Pied currawong

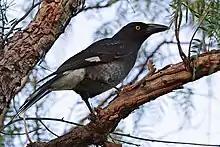
A dark grey crow-like bird perched in a peppercorn tree

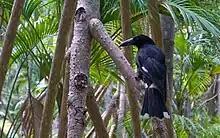
a black crow-like bird perched in a palm forest

The pied currawong is generally a black bird with white in the wing, undertail coverts, the base of the tail and most visibly, the tip of the tail. It has yellow eyes. Adult birds are in length, with an average of around ; the wingspan varies from , averaging around . Adult males average around , females . The wings are long and broad. The long and heavy bill is about one and a half times as long as the head and is hooked at the end. Juvenile birds have similar markings to adults but have softer and brownish plumage overall, although the white band on the tail is narrower. The upperparts are darker brown with scallops and streaks over the head and neck, and the underparts lighter brown. The eyes are dark brown and the bill dark with a yellow tip. The gape is a prominent yellow. Older birds grow darker until adult plumage is achieved, but juvenile tail markings only change to adult late in development. Birds appear to moult once a year in late summer after breeding. The pied currawong can live for over 20 years in the wild.